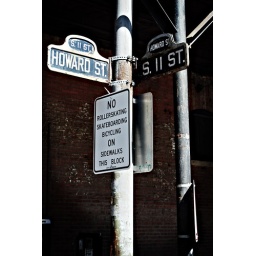
My first attempt at a &amp;quot;Lomo&amp;quot; treatment in Photoshop.This is just a street sign in Omaha's Old Market.